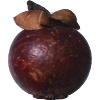
Label: mangostan